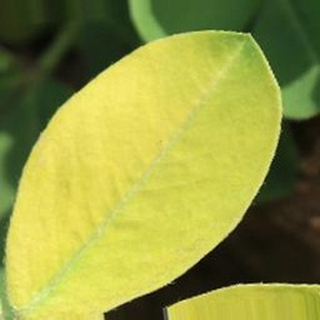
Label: groundnut_nutrition_deficiency